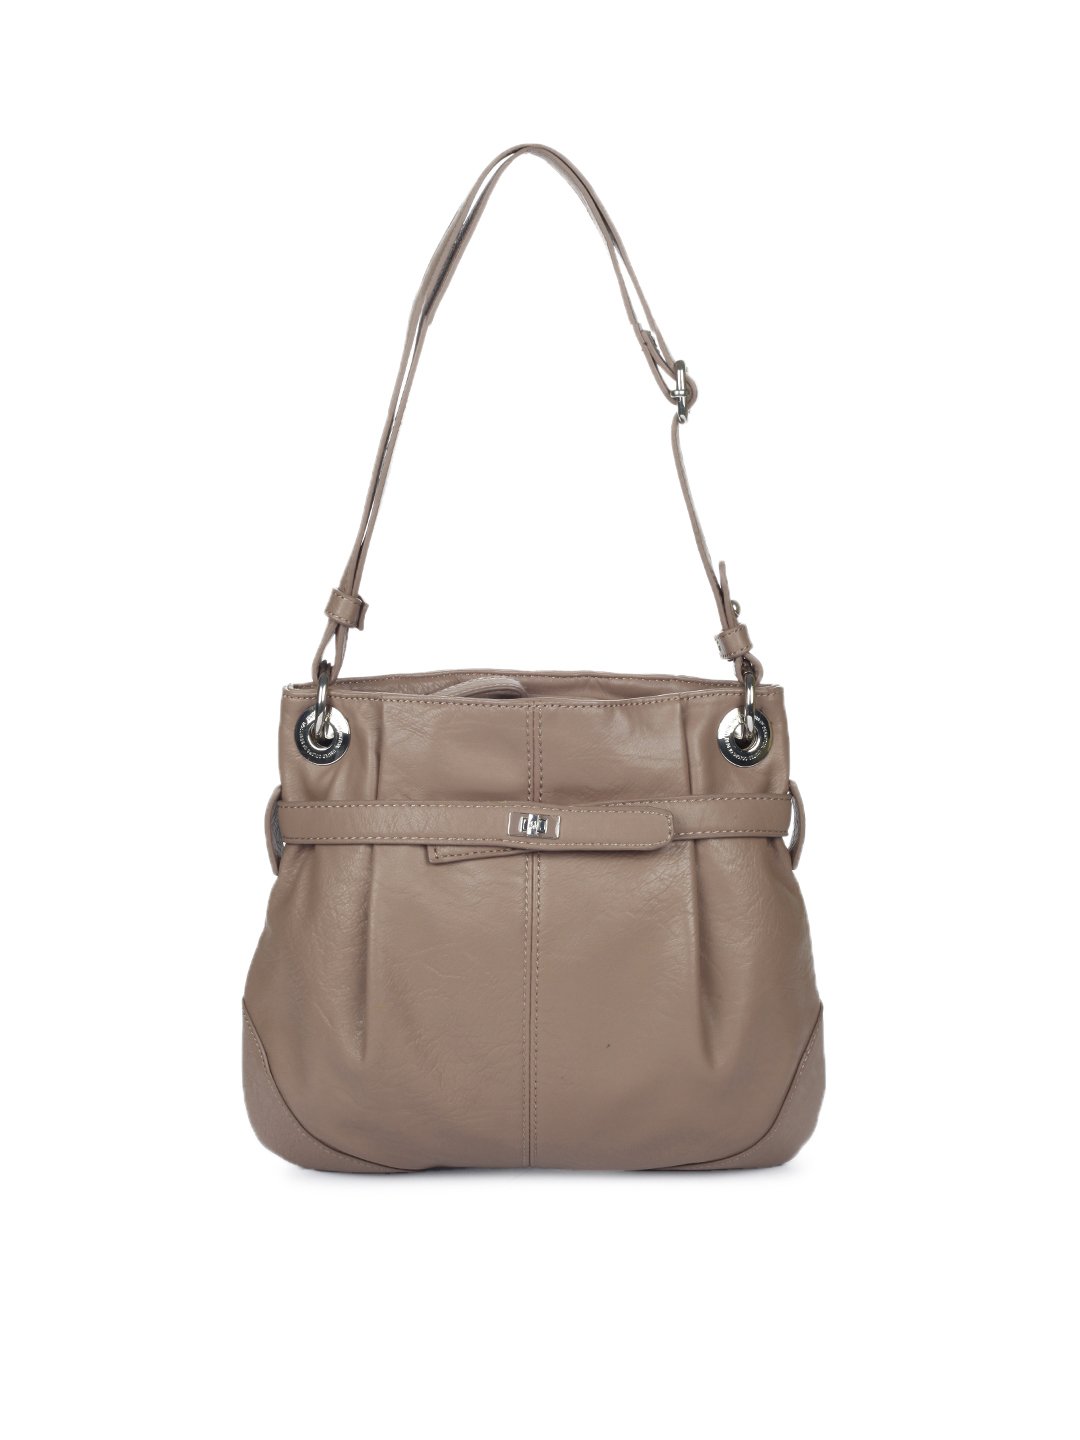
United Colors of Benetton Women Brown Handbag
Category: Accessories / Bags / Handbags
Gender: Women
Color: Brown
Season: Summer 2012
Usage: Casual